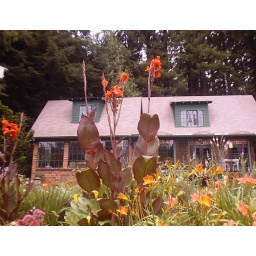
Flowers in the russian river house garden.